Estonian War of Independence

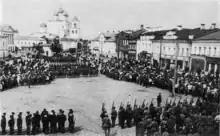
Estonian army parade in Pskov on 28 May 1919

Although the Estonian Army had attained control over its country, the opposing Red armies were still active. The Estonian High Command decided to push their defense lines across the border into Russia in support of the White Russian Northern Corps. On 13 May, the Northern Corps went on the offensive at Narva, catching the Soviets by surprise and destroying their 6th Division. The offensive was supported along the Gulf of Finland's coast by the British and Estonian navy and marines. With the front approaching, the garrison of the Krasnaya Gorka fort mutinied. But the 7th Red Army received reinforcements and counterattacked, pushing the White Russians back, until the front was stabilised with the support from the Estonian 1st Division on the Luga and Saba rivers.